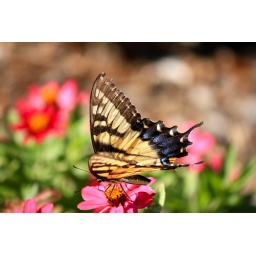
A yellow tiger swallowtail butterfly on a pink zinnia (Zinnia angustifolia 'Profusion') in Lake Ridge, VA.